Augustus Bampfylde, 2nd Baron Poltimore

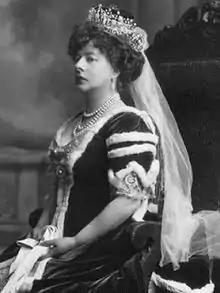
Lady Poltimore wearing her peeress robes and the "Poltimore Tiara"

In 1858 Lord Poltimore married Florence Sara Wilhelmine Brinsley Sheridan (d. February 1909), daughter of Richard Brinsley Sheridan, MP, of Frampton Court. By her he had children including: